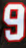
Number: 9